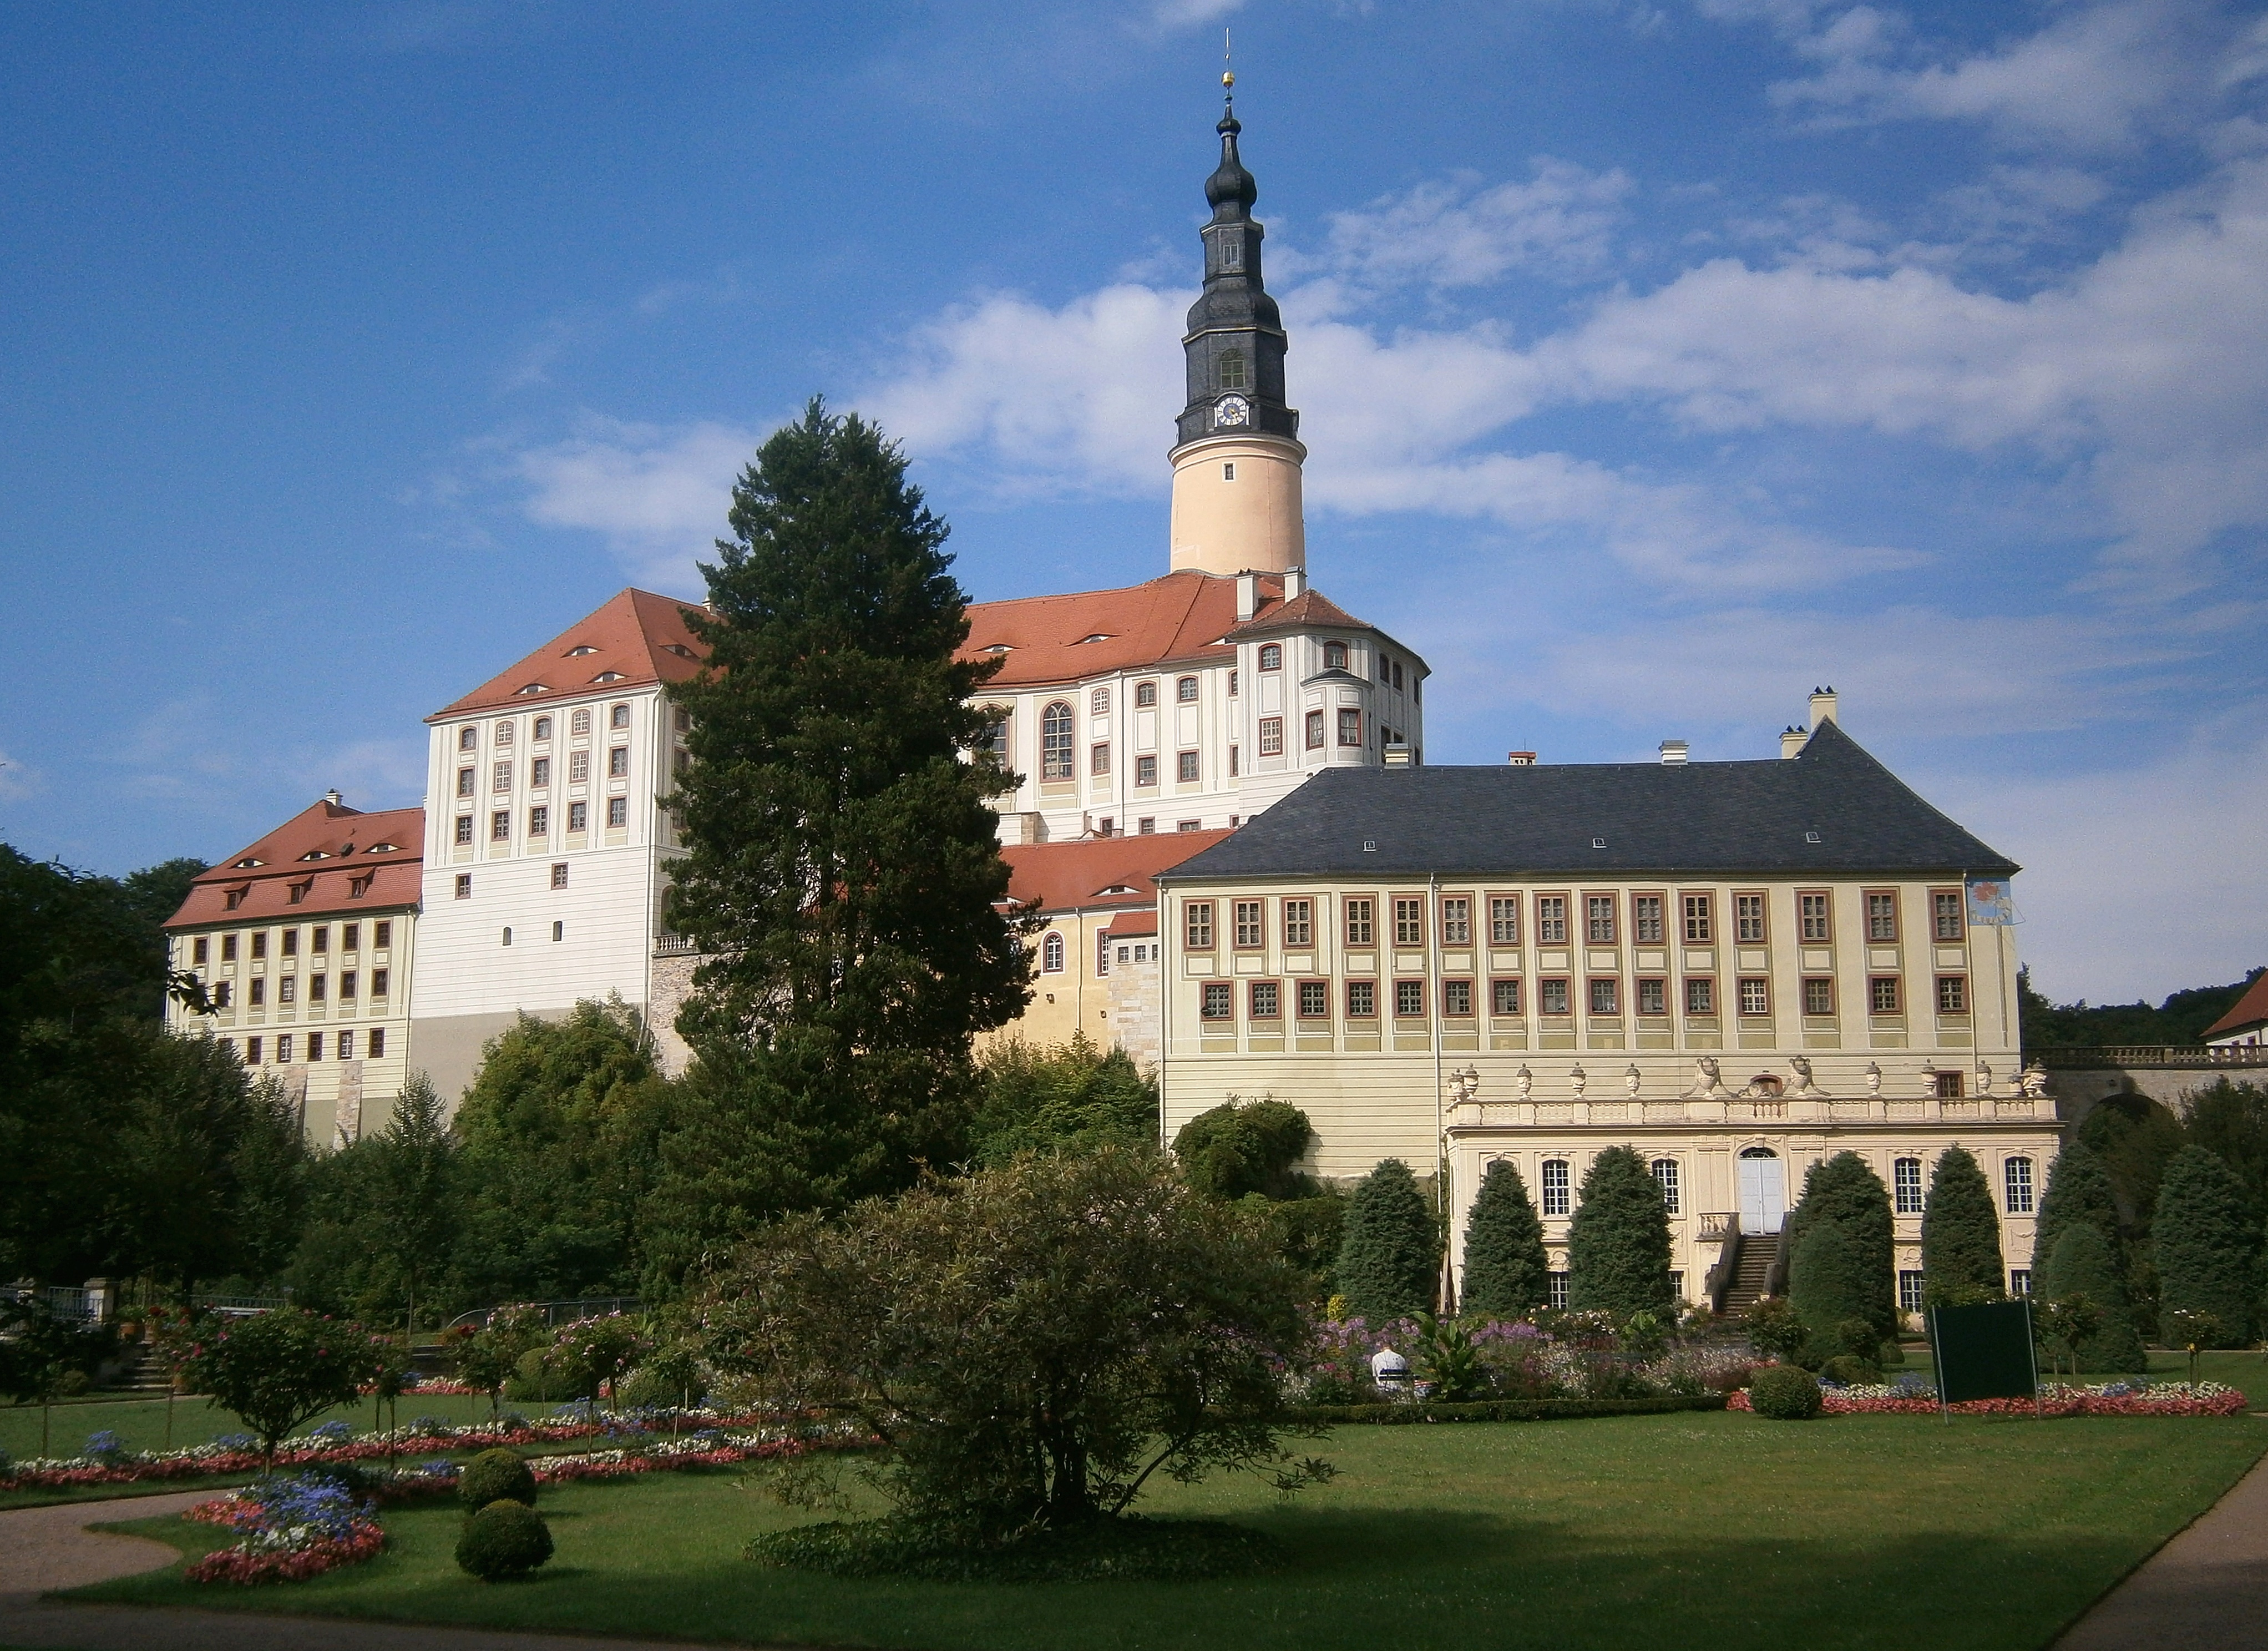
building, chateau, palace, tower, castle, landmark, church, place of worship, monastery, estate, saxony, weesenstein, stately home, historic site